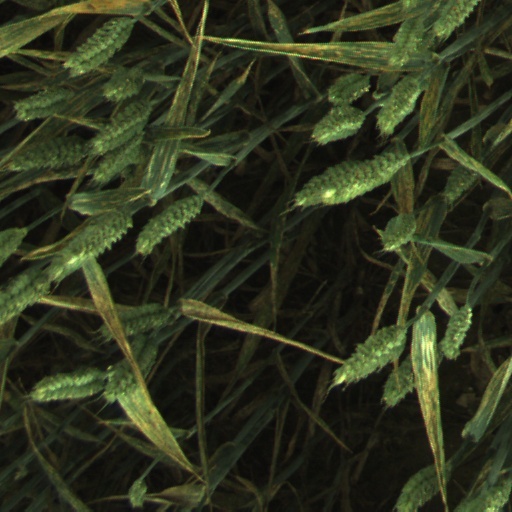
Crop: wheat